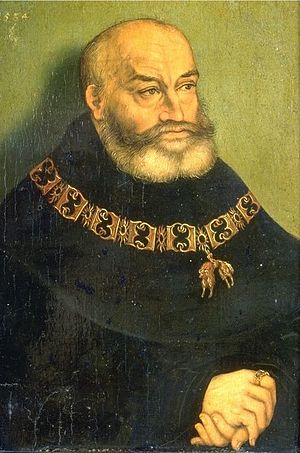
Georg, hertug af Sachsen
Georg af Sachsen, Lucas Cranach den ældre
Georg af Sachsen, tillige kaldet Georg den skæggede, var hertug af Sachsen-Meissen og Sagan fra 1500 til sin død 1539.